Resorcinol glue

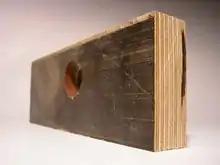
Characteristic thin dark reddish brown glue joints laminating the plies together of this exterior grade plywood

Resorcinol glue, also known as resorcinol-formaldehyde, is an adhesive combination of resin and hardener that withstands long-term water immersion and has high resistance to ultraviolet light. The adhesive, introduced in 1943, has been popular in aircraft and boat construction.